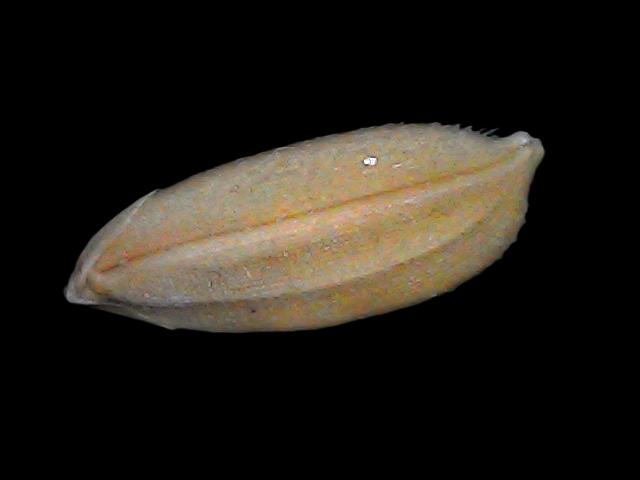
Rice variety: Br22